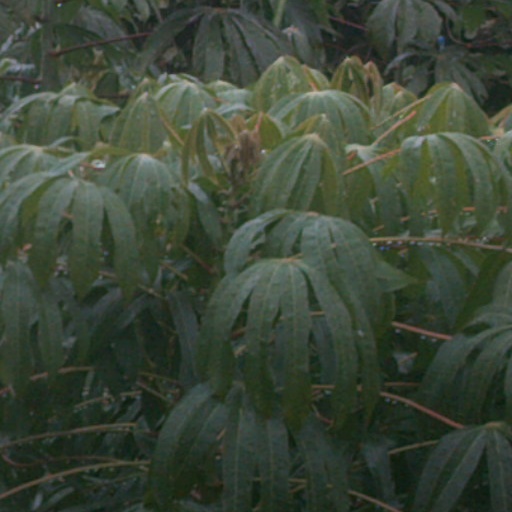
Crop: cassava